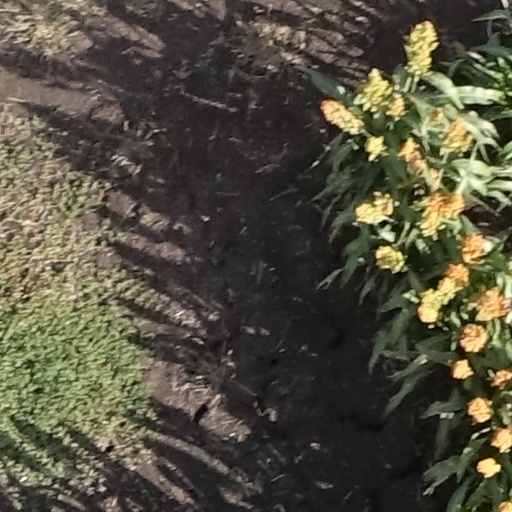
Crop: sorghum